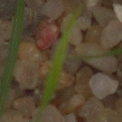
Label: loose_silkybent